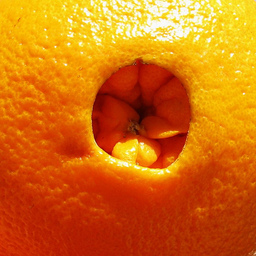
Label: peels